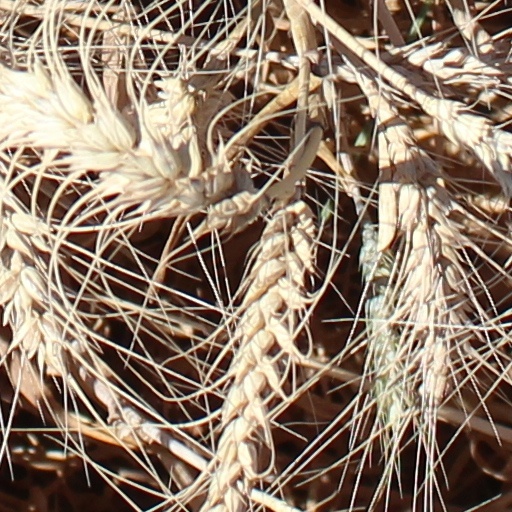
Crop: wheat